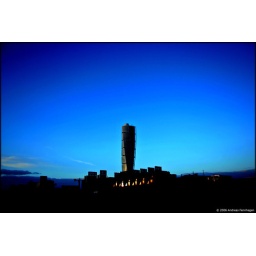
Turning Torso in a blue dress